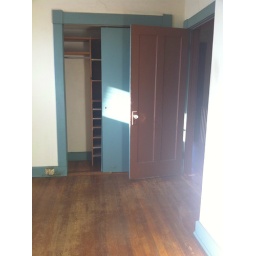
blue rooms cool built in storage, backs up to yellow rooms cool built in storage